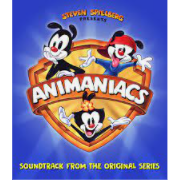
Portrait style: Cartoon Portrait